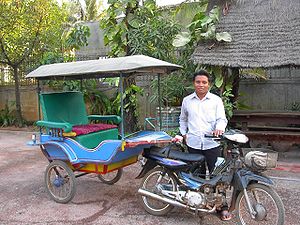
Cambodja / Næringsliv / Samfærdsel / Veje
Den cambodjanske tuk tuk er en knallert med anhænger, og skiller sig ud fra dem, man finder i andre lande.